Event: Nepal Earthquake
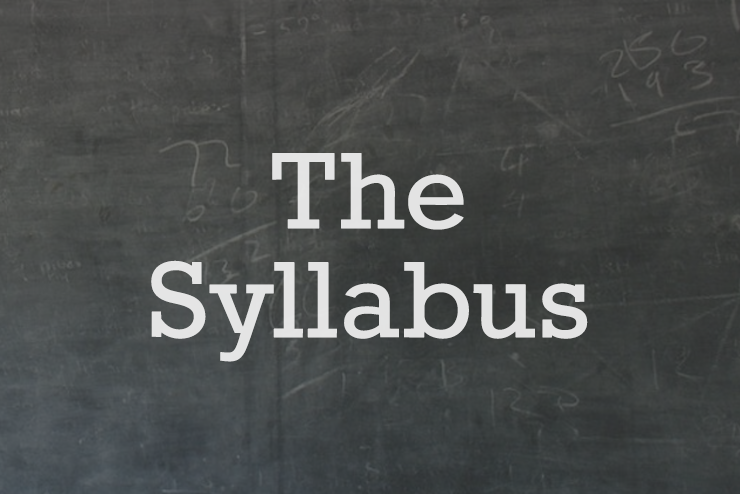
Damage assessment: no_damage